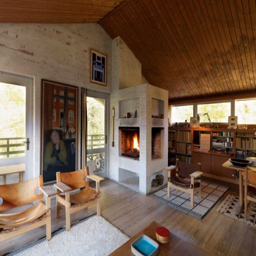
the beautiful house of designer